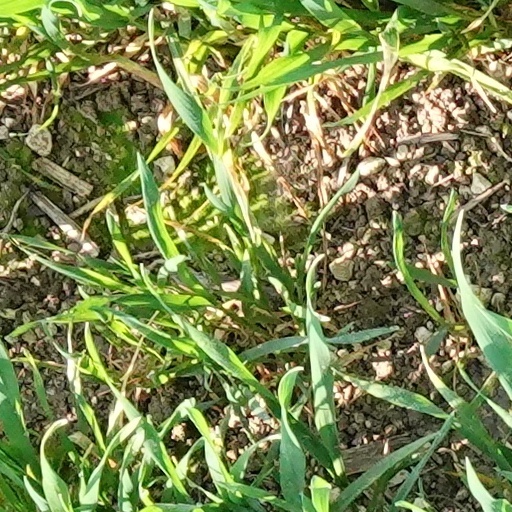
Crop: wheat